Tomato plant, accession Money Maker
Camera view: bottom (45 deg); turntable rotation: 240 degrees
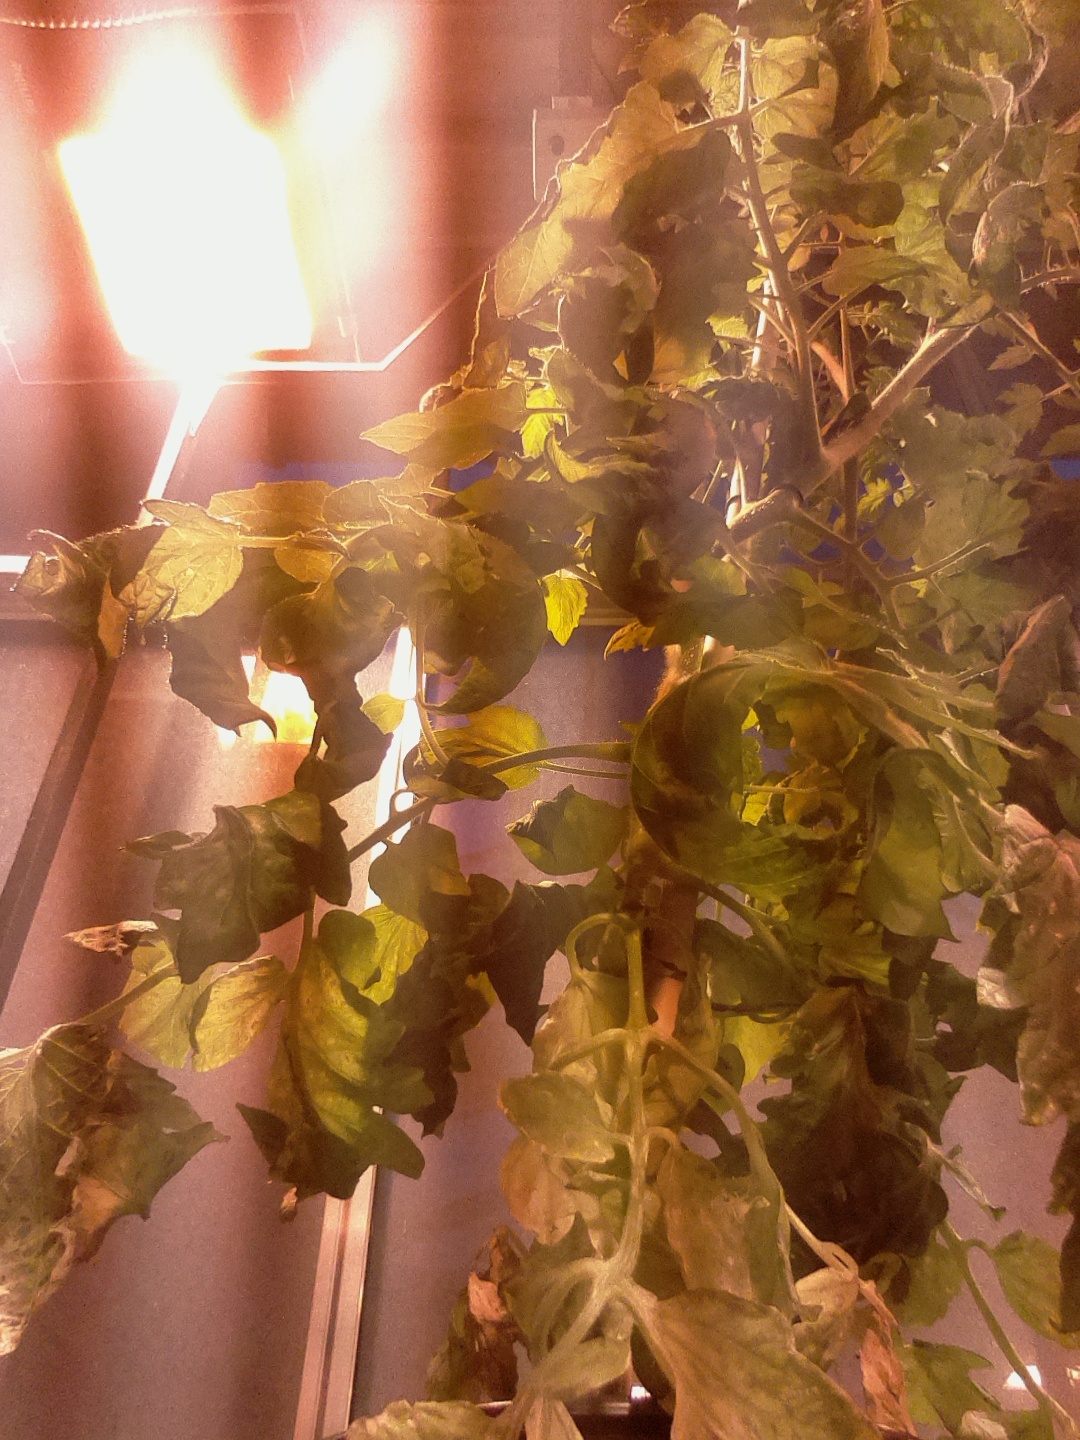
BBCH growth stage 70: Fruits at the main stem or branches visibles